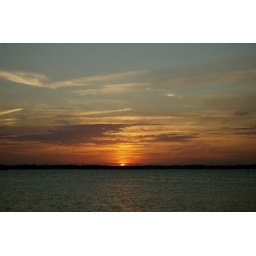
I was driving home from the office today and caught the sunset just in time.